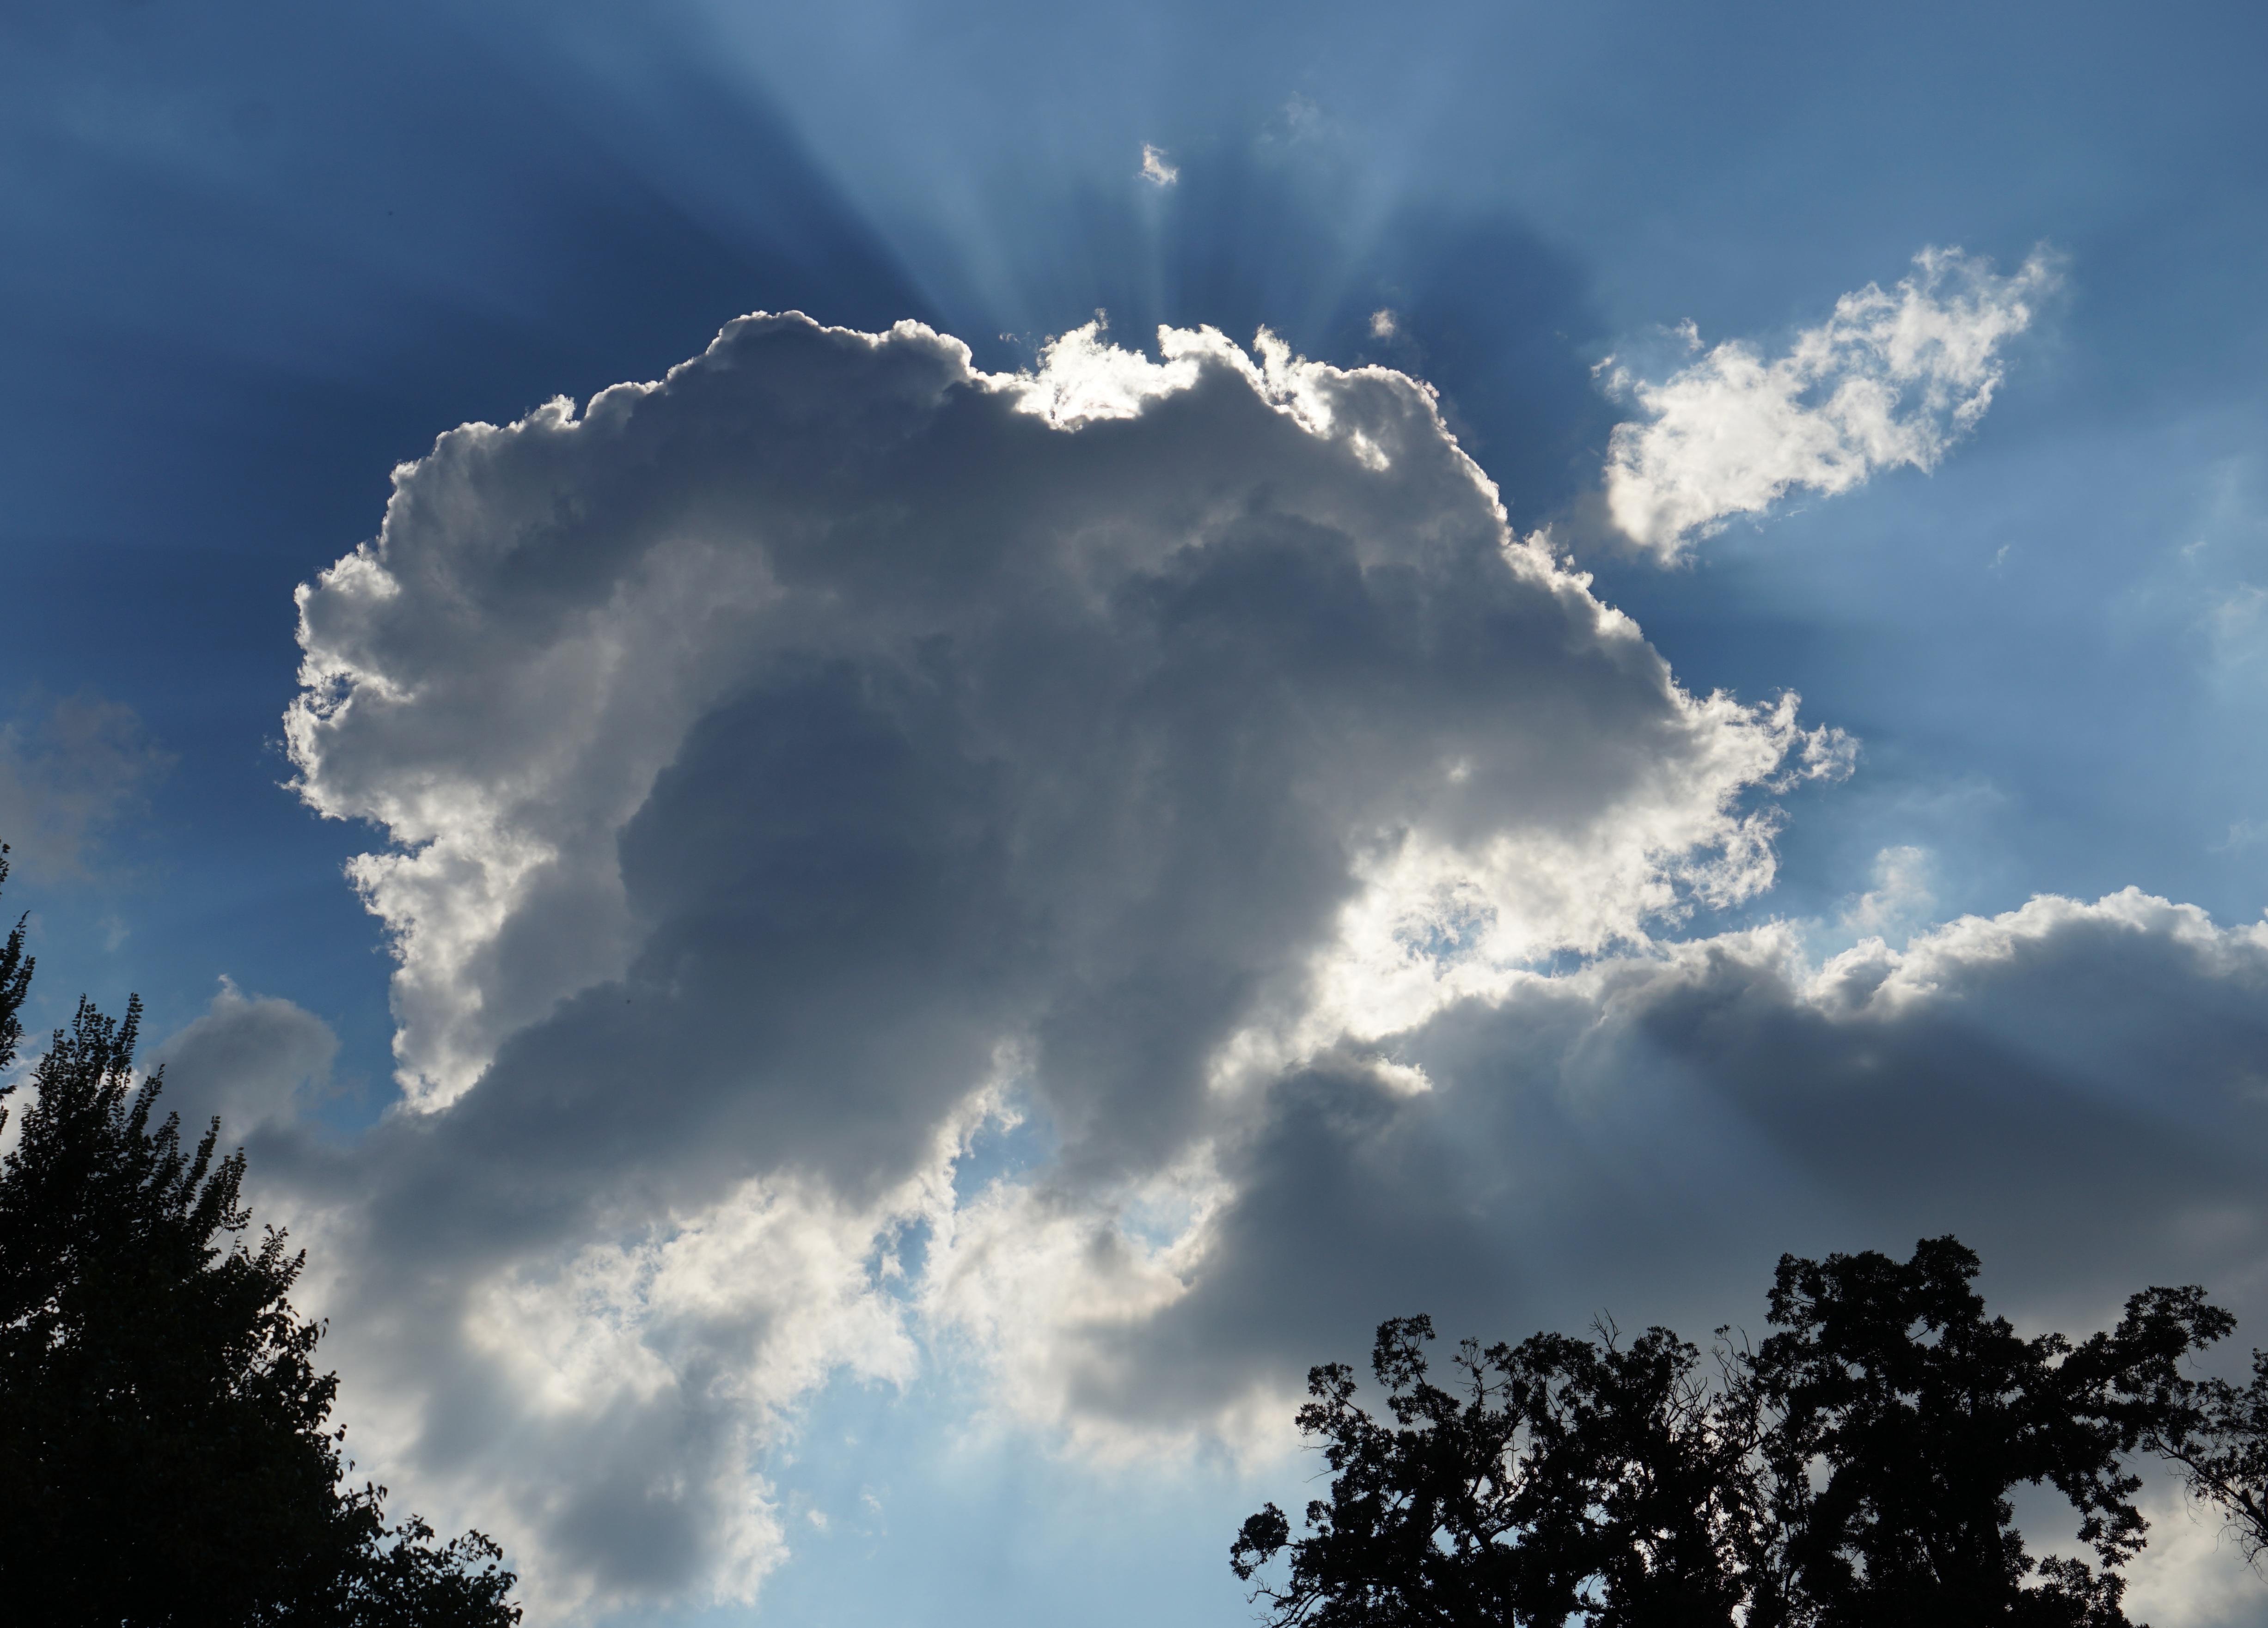
nature, light, cloud, sky, sun, sunlight, atmosphere, mystical, daytime, weather, cumulus, blue, clouds, mood, sunbeam, feelings, atmospheric, clouds form, margit wallner, meteorological phenomenon, air covered sky